Memphis and Little Rock Railroad

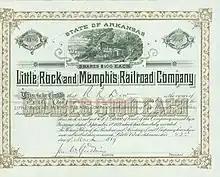
Share of the Little Rock and Memphis Railroad Company, issued 23 March 1889

The railroad defaulted after running into financial trouble, and it was sold to the Memphis and Little Rock Railway in December 1873. Subsequent failures resulted in sale to the Memphis and Little Rock Railroad in 1877 and the Little Rock and Memphis Railroad in 1887. A Mississippi River flood in April 1897 wiped out 40 miles of track in the eastern section. In October 1898, the railroad was sold at foreclosure for only $325,000 to the Choctaw and Memphis Railroad. In 1900, another sale was made to the Choctaw, Oklahoma and Gulf Railroad before it finally ended up as part of the Rock Island.